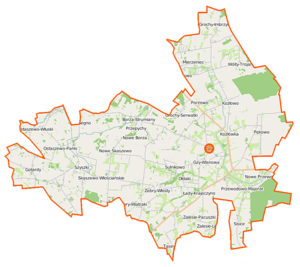
Gzy est une gmina rurale de la powiat de Pułtusk, dans la Voïvodie de Mazovie, dans le centre-est de la Pologne.